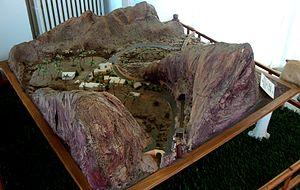
Maquette des Gorges d'El Kantara en Algérie.
El Kantara ou Kantara ou encore Gantara, est une commune de la wilaya de Biskra en Algérie. C'est une oasis située dans le sud-ouest des Aurès, à 52 km au nord de Biskra et à 62 km au sud-ouest de Batna. Le site naturel d'El Kantara et le patrimoine romain sont classés et protégés depuis 1923.